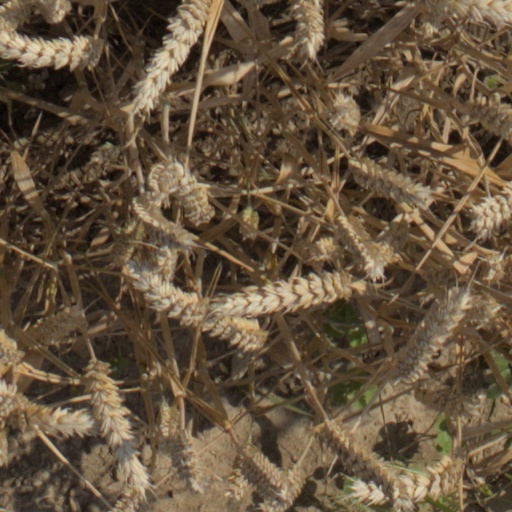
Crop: wheat